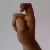
The image shows a hand gesture representing the letter 'X' in Indian Sign Language.